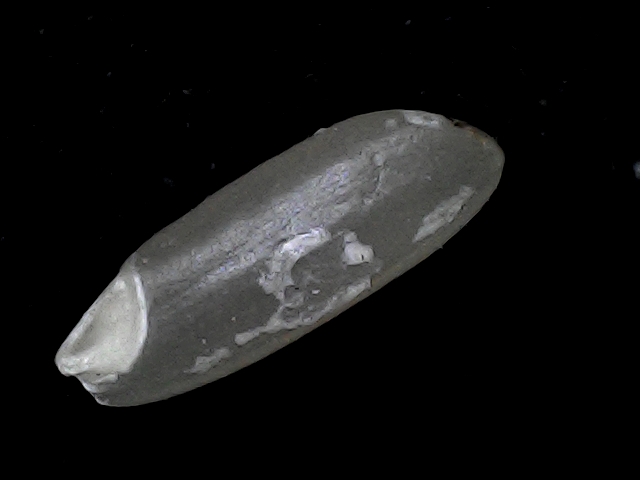
Rice variety: BD95